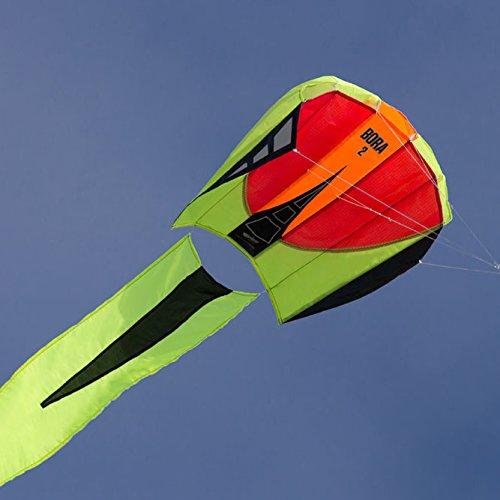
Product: Prism Bora Single-line Parafoil Kite
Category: Toys & Games | Sports & Outdoor Play | Kites & Wind Spinners | Kites
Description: Includes everything you need to fly: 200’ x 50 tangle-resistant braided polyester flying line, hoop winder, instructions, and storage bag.
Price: $24.95